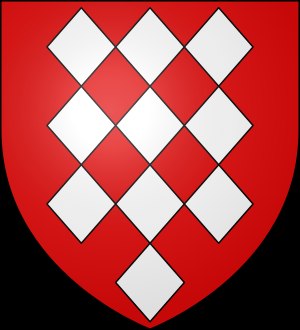
George de Lalaing
Lalaing slægtsvåben.
George de Lalaing greve af Rennenberg var statholder af Friesland, Groningen, Drenthe og Overijssel i tjeneste fra Philip II af Spanien fra 1577 til 1581. Familien Lalaing kom fra Hainaut og havde en tradition for administrative stillinger. Hans far var Philip de Lalaing, greve af Hoogstraten, hans mor, Anna af Rennenberg.